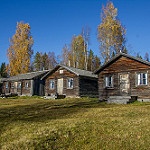
Label: buildings